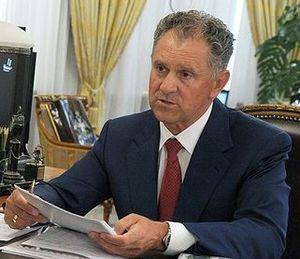
Aleksandr Aleksandrovitch Volkov est un homme politique de nationalité soviétique puis russe.